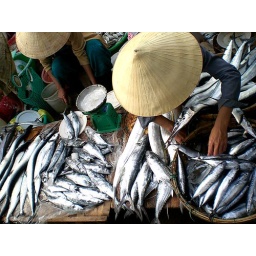
There's lots of intereting sights, and smells at the fish market in Hoi An.